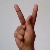
The image shows a hand gesture representing the letter 'K' in Indian Sign Language.